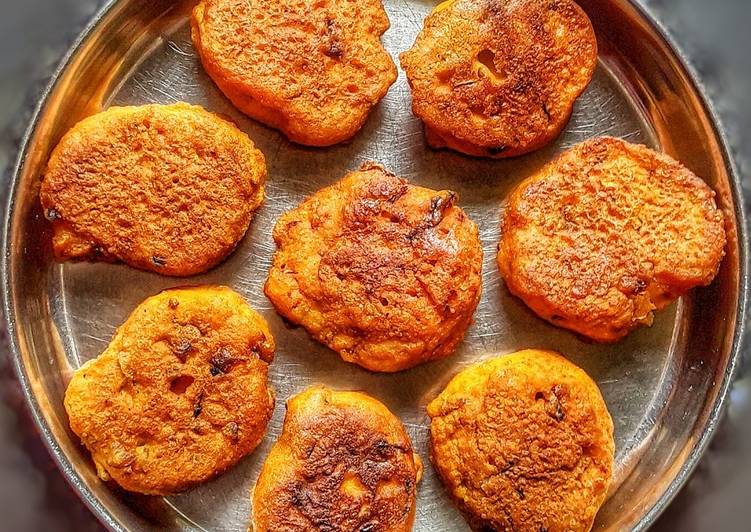
Dish: pakode